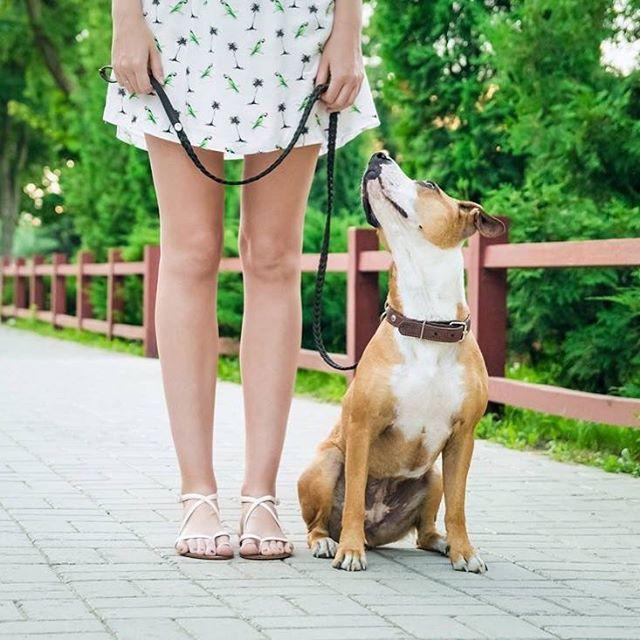
is your dog ready to take the test ? we will be holding the test
Relation: Story